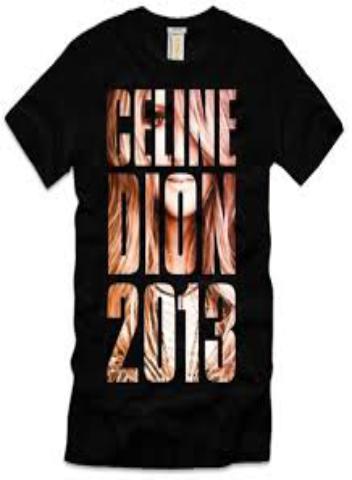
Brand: Celine
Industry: Clothes